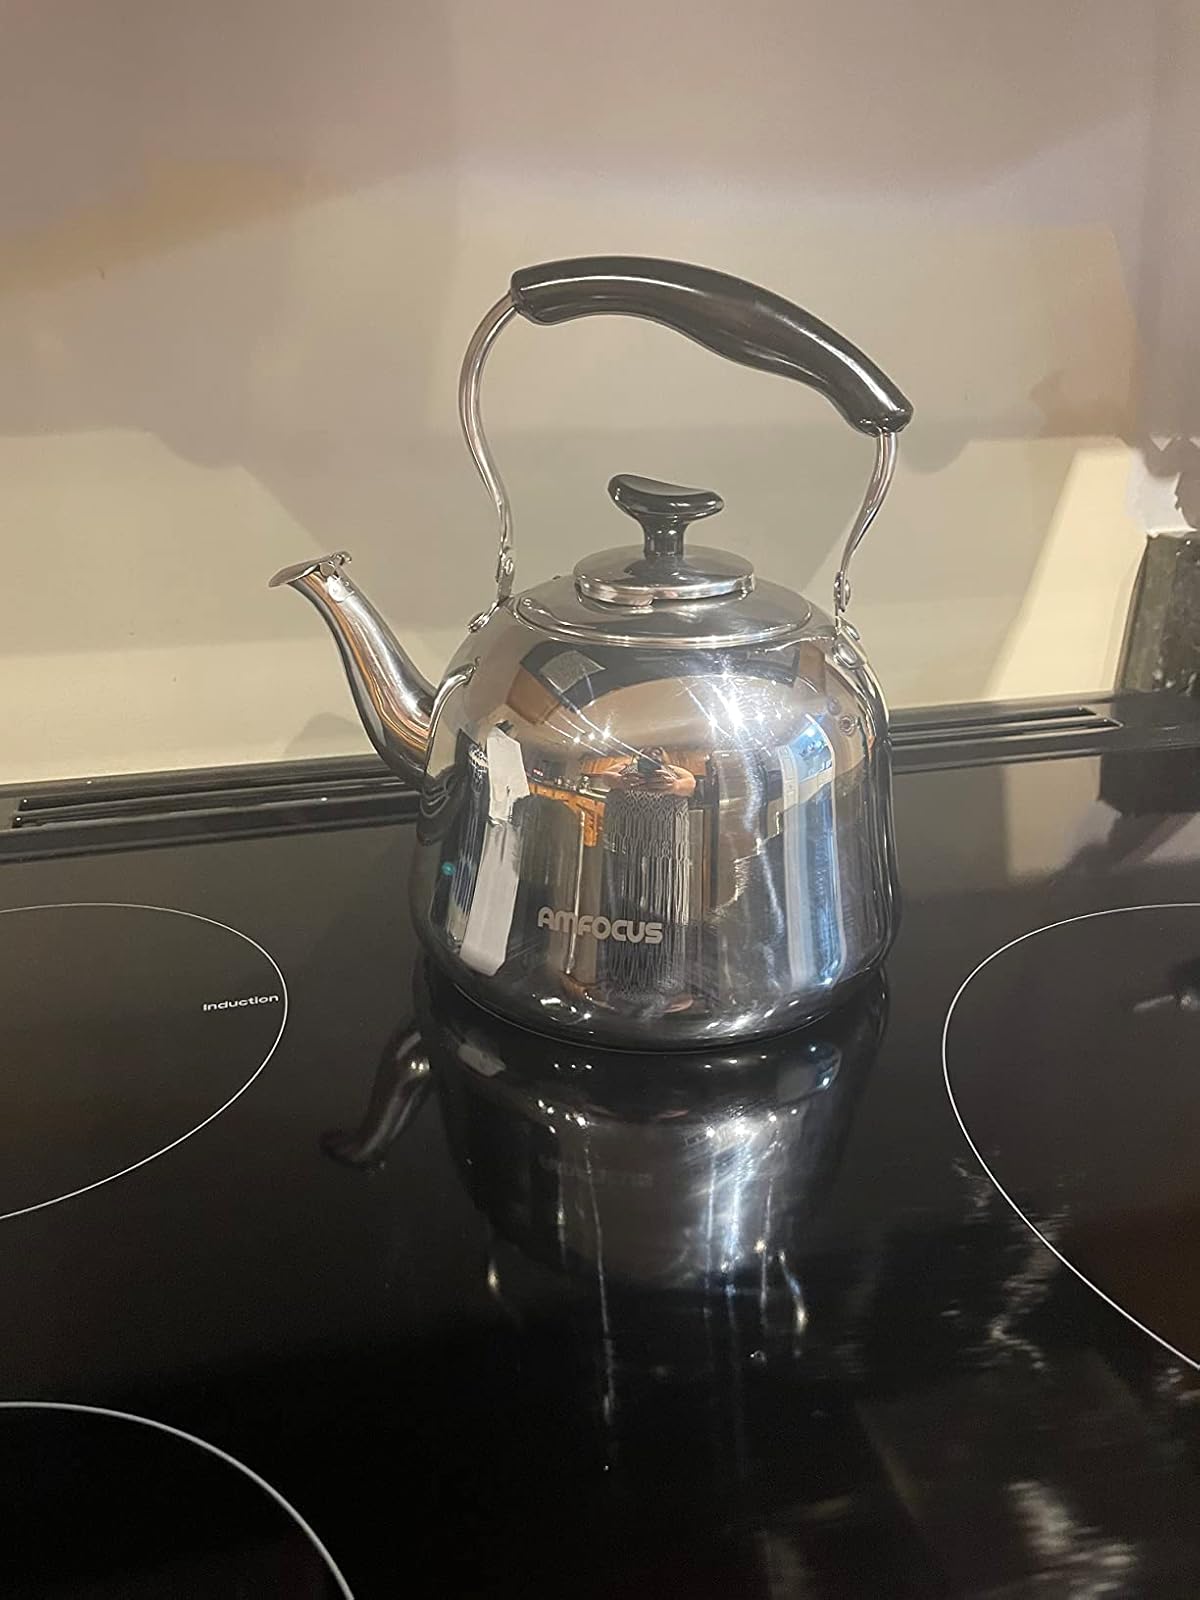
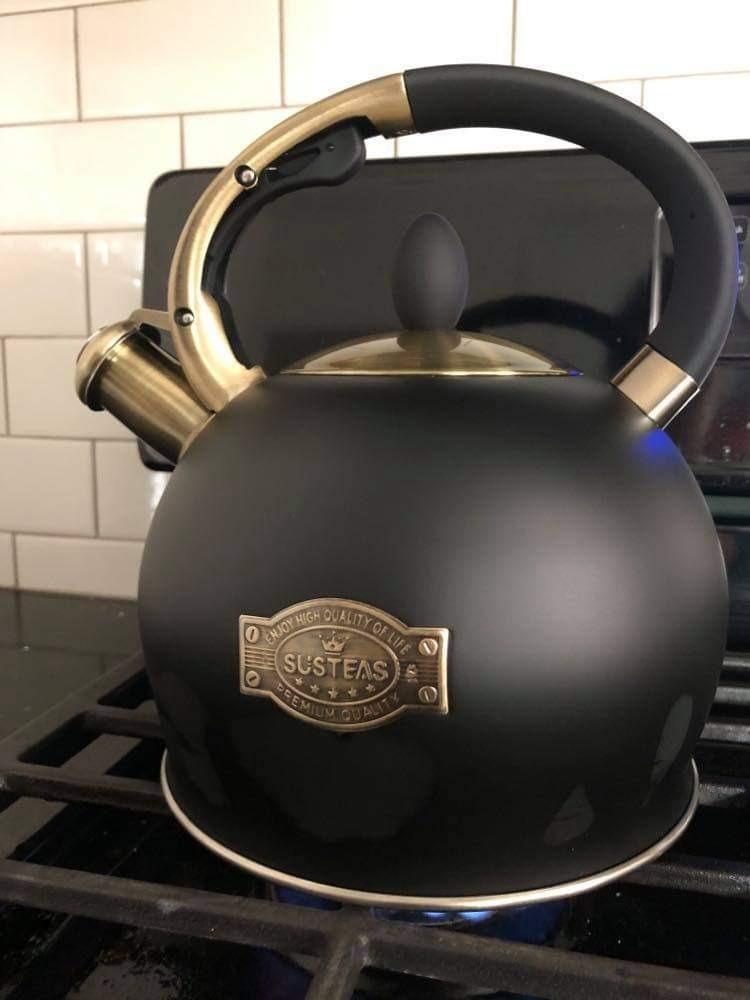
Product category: items_kettle
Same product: no